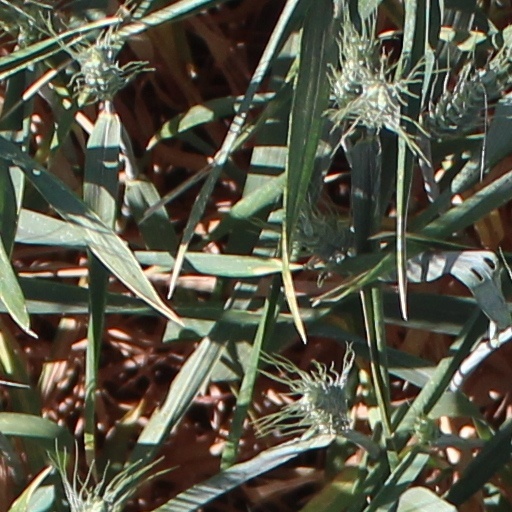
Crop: wheat